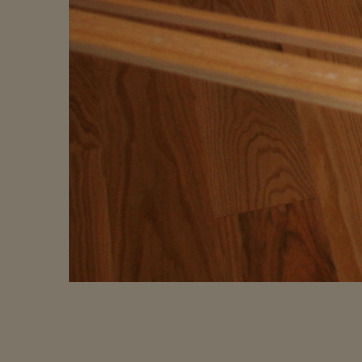
Material: wood